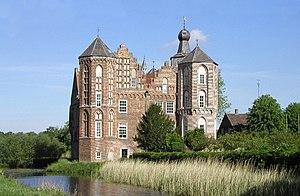
Cette liste non exhaustive répertorie les principaux châteaux aux Pays-Bas.